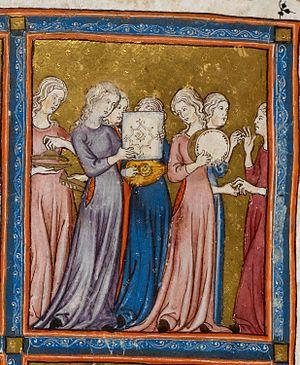
L’Enluminure juive désigne l'art de décorer les livres dans la culture juive. Cet art suit le plus souvent les traditions propres à l'enluminure de chaque région et de chaque civilisation. Cependant, plusieurs caractères distinguent l'enluminure juive des autres dans les types de textes décorés, l'absence de lettrines décorées remplacées par des mots entiers en hébreu, l'usage de la microcalligraphie et la rareté des représentations humaines. Toutes les cultures juives ont pratiqué la décoration des manuscrits, qu'elles soient orientales, séfarades ou ashkénazes.